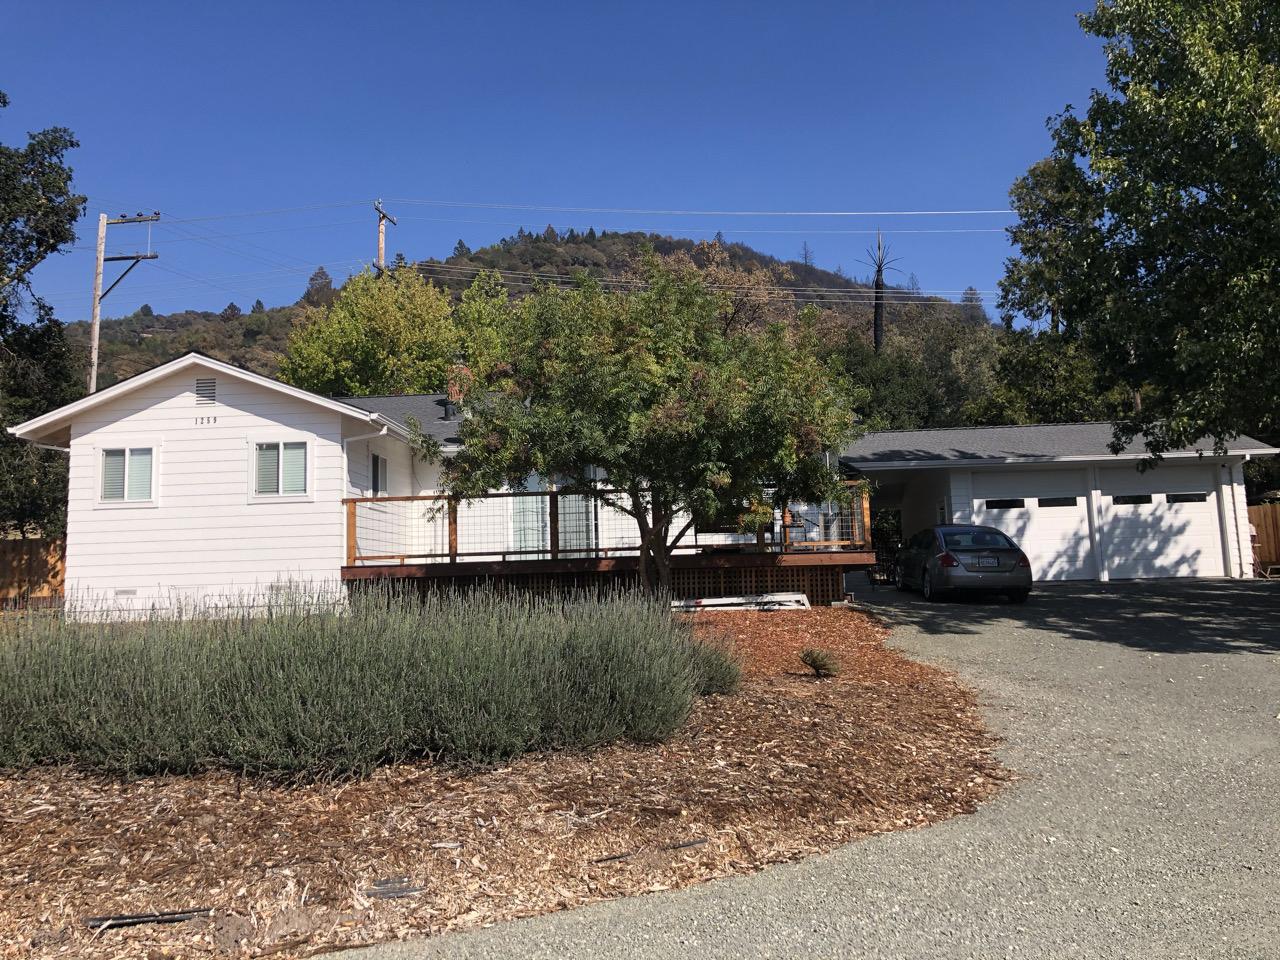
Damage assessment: no_damage